New Army

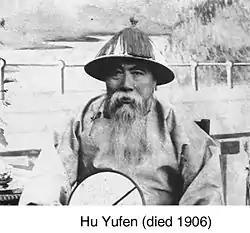
A prominent advocate of military reform

During and following the Qing defeat(s) in the First Sino-Japanese War many officials advocated reform of the military. Hu Yufen a progressive official, advocated for a completely new army to be trained and raised with 50,000 in the Beiyang region, 30,000 in the Nanyang region, 20,000 each in Guangdong and Hubei with the other provinces raising 10,000 each. For a total of 250,000 troops (Manchuria had not yet been organised into provinces).